Iseltwald

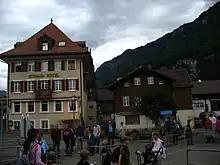
Hotel Strand on the waterfront in Iseltwald

, Iseltwald had an unemployment rate of 1.49%. , there were a total of 222 people employed in the municipality. Of these, there were 26 people employed in the primary economic sector and about 10 businesses involved in this sector. 19 people were employed in the secondary sector and there were 8 businesses in this sector. 177 people were employed in the tertiary sector, with 16 businesses in this sector. There were 210 residents of the municipality who were employed in some capacity, of which females made up 43.8% of the workforce.